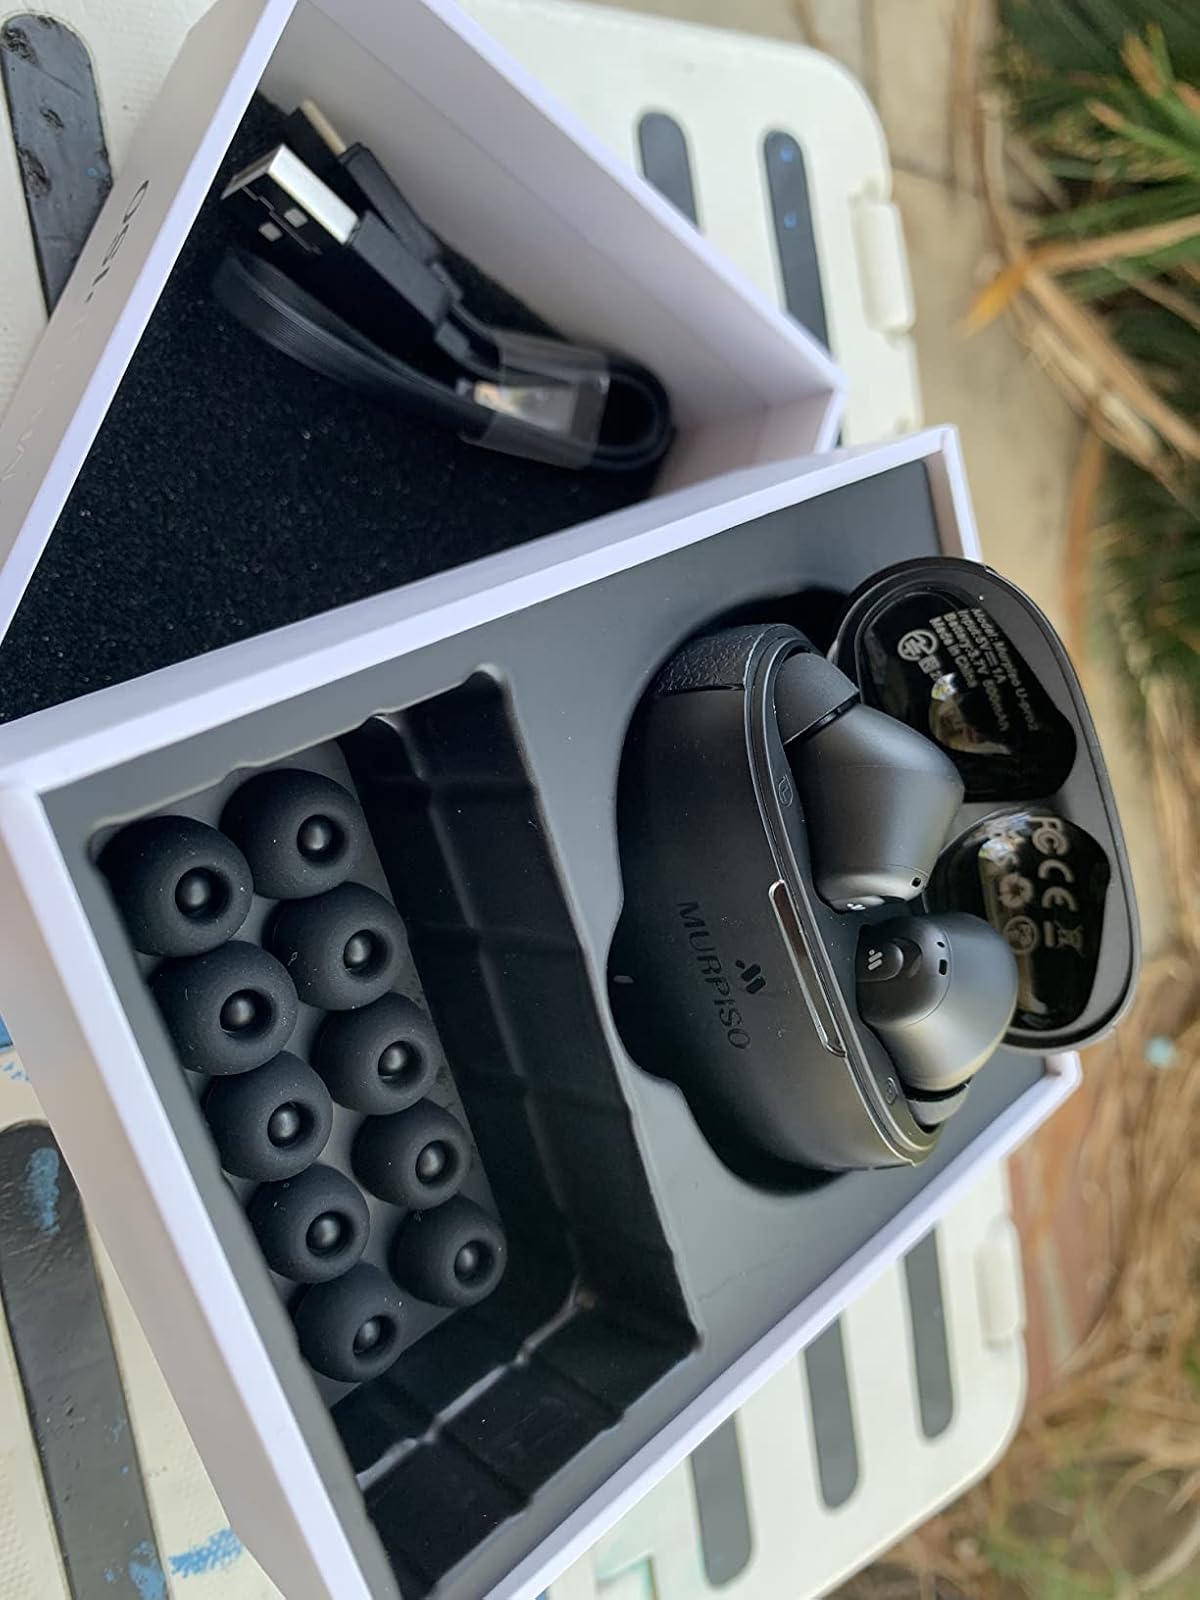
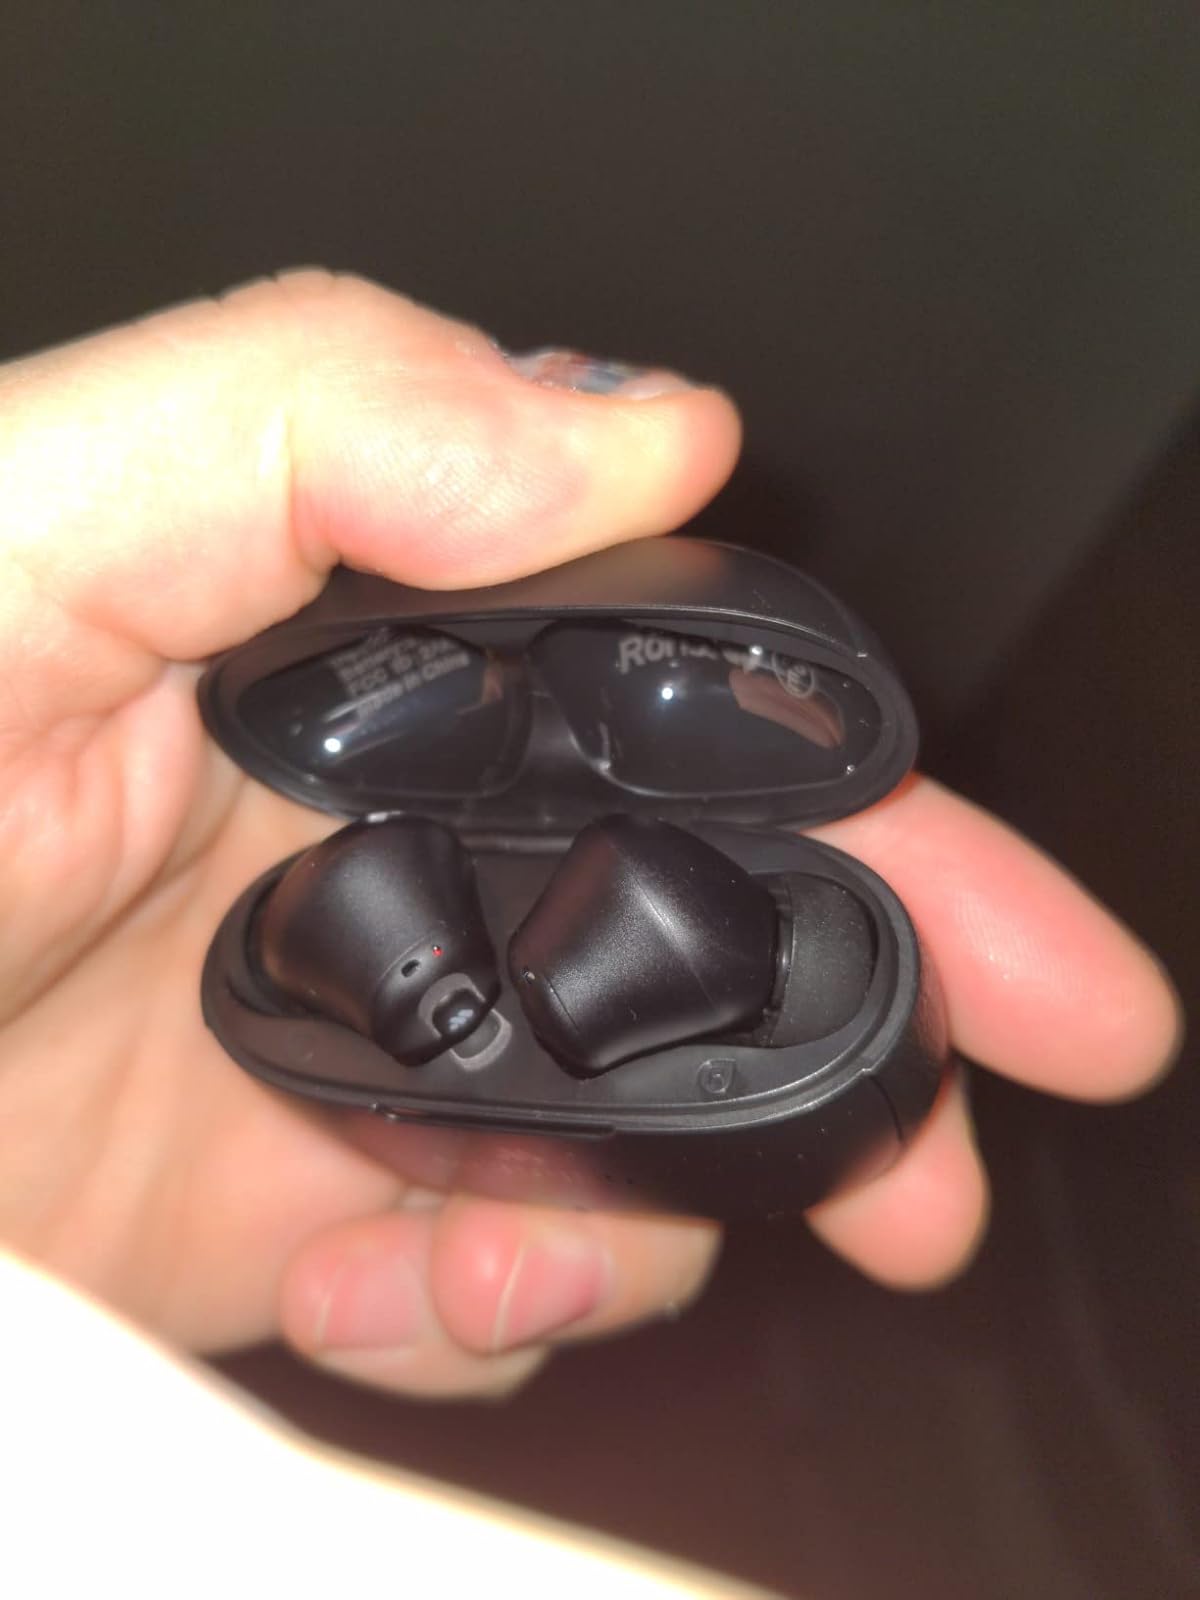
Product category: earbuds
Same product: yes